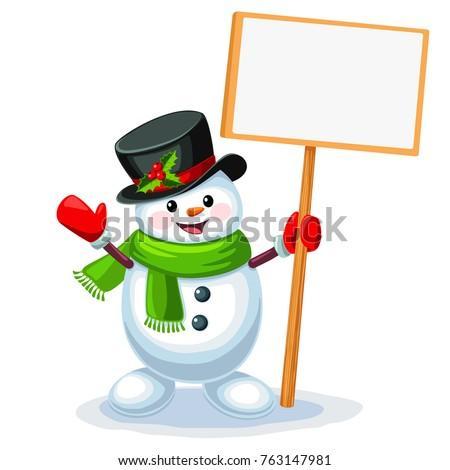
illustration of cute snowman holding a blank sign board with space for message isolated on white background